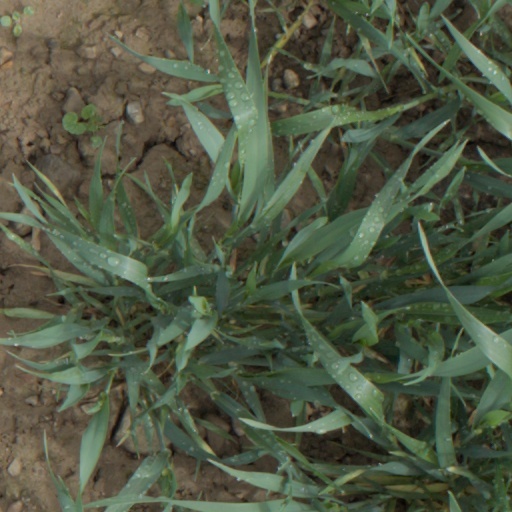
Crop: wheat